Metaraminol

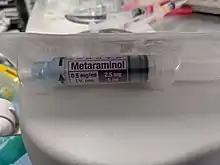
A commercially prepared pre-filled syringe of metaraminol for bolus use during anaesthesia, made up as 0.5 mg/mL (2.5 mg in 5 mL).

Metaraminol is given intravenously as either a bolus (often 0.5–1 mg doses) or as an infusion, usually via peripheral intravenous access. Metaraminol is commonly available as 10 mg in 1 mL, that requires dilution prior to administration (often made up to a 0.5 mg/mL solution), however pre-prepared syringes of metaraminol for bolus use for hypotension are also commonly available.